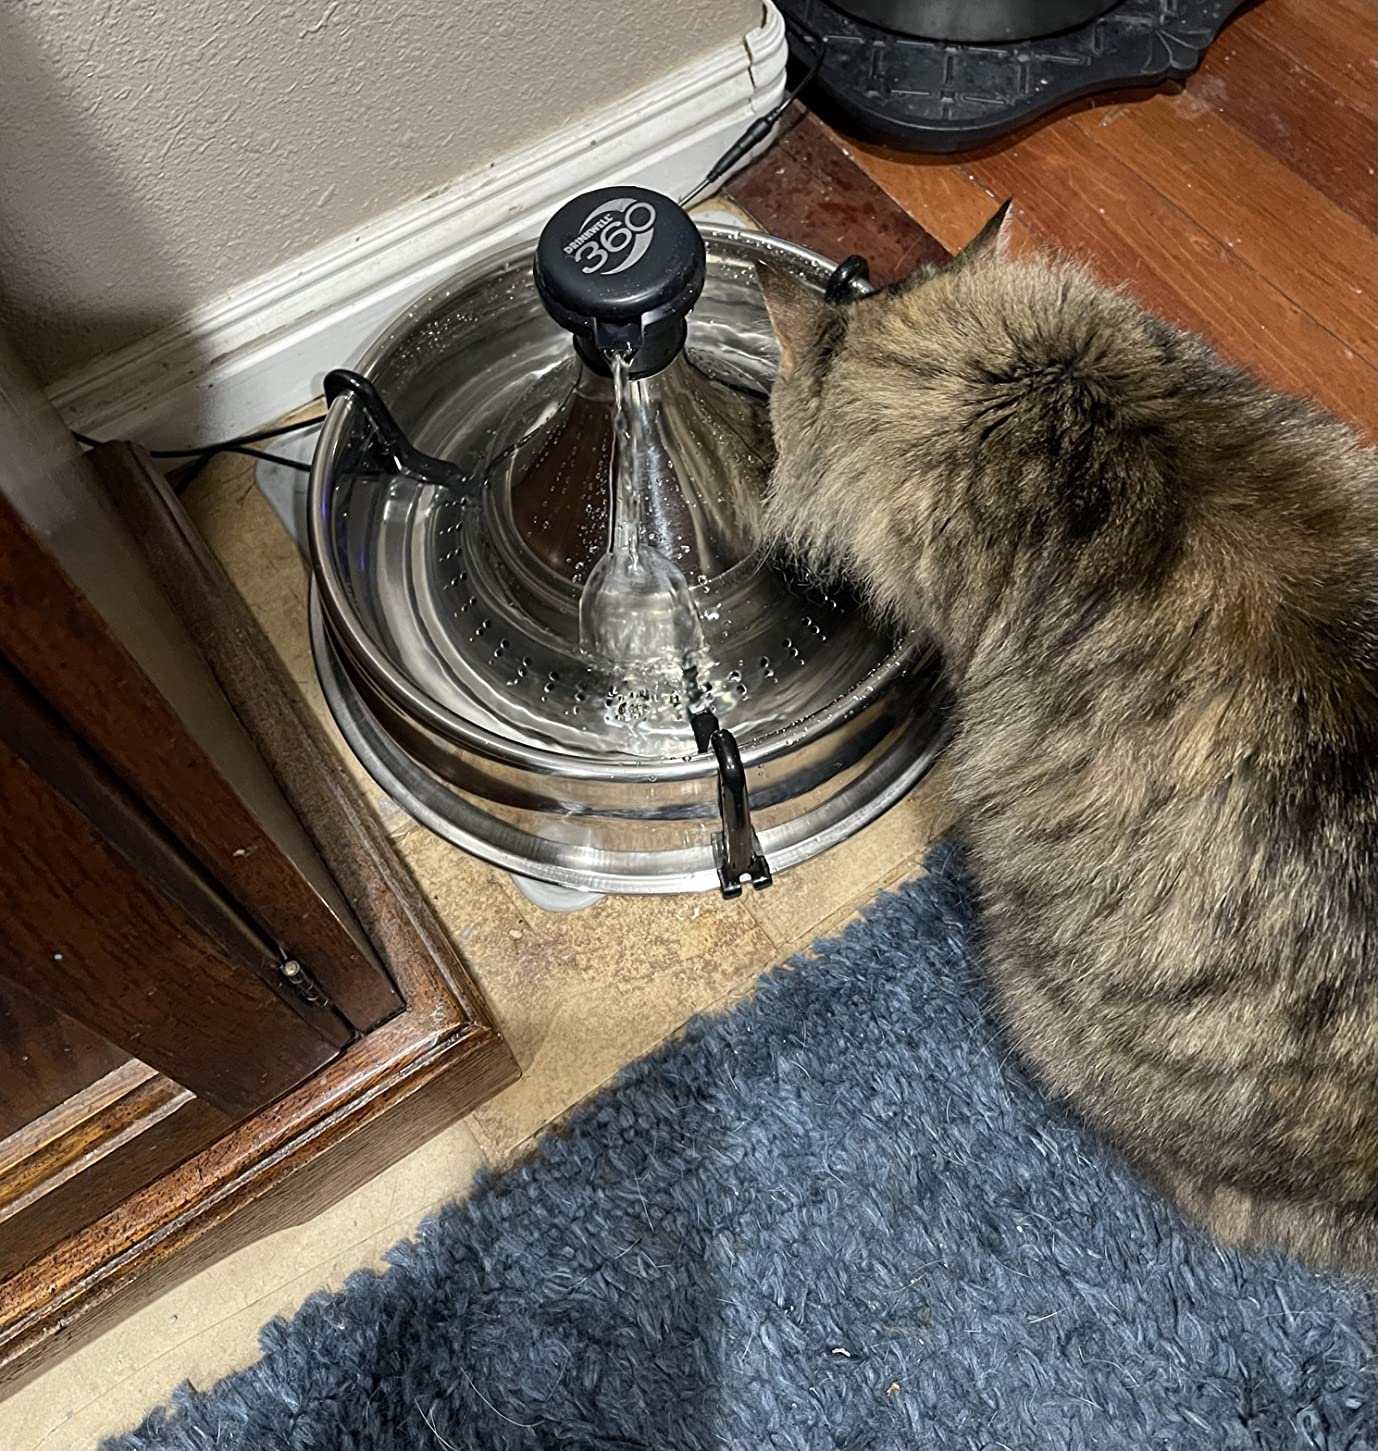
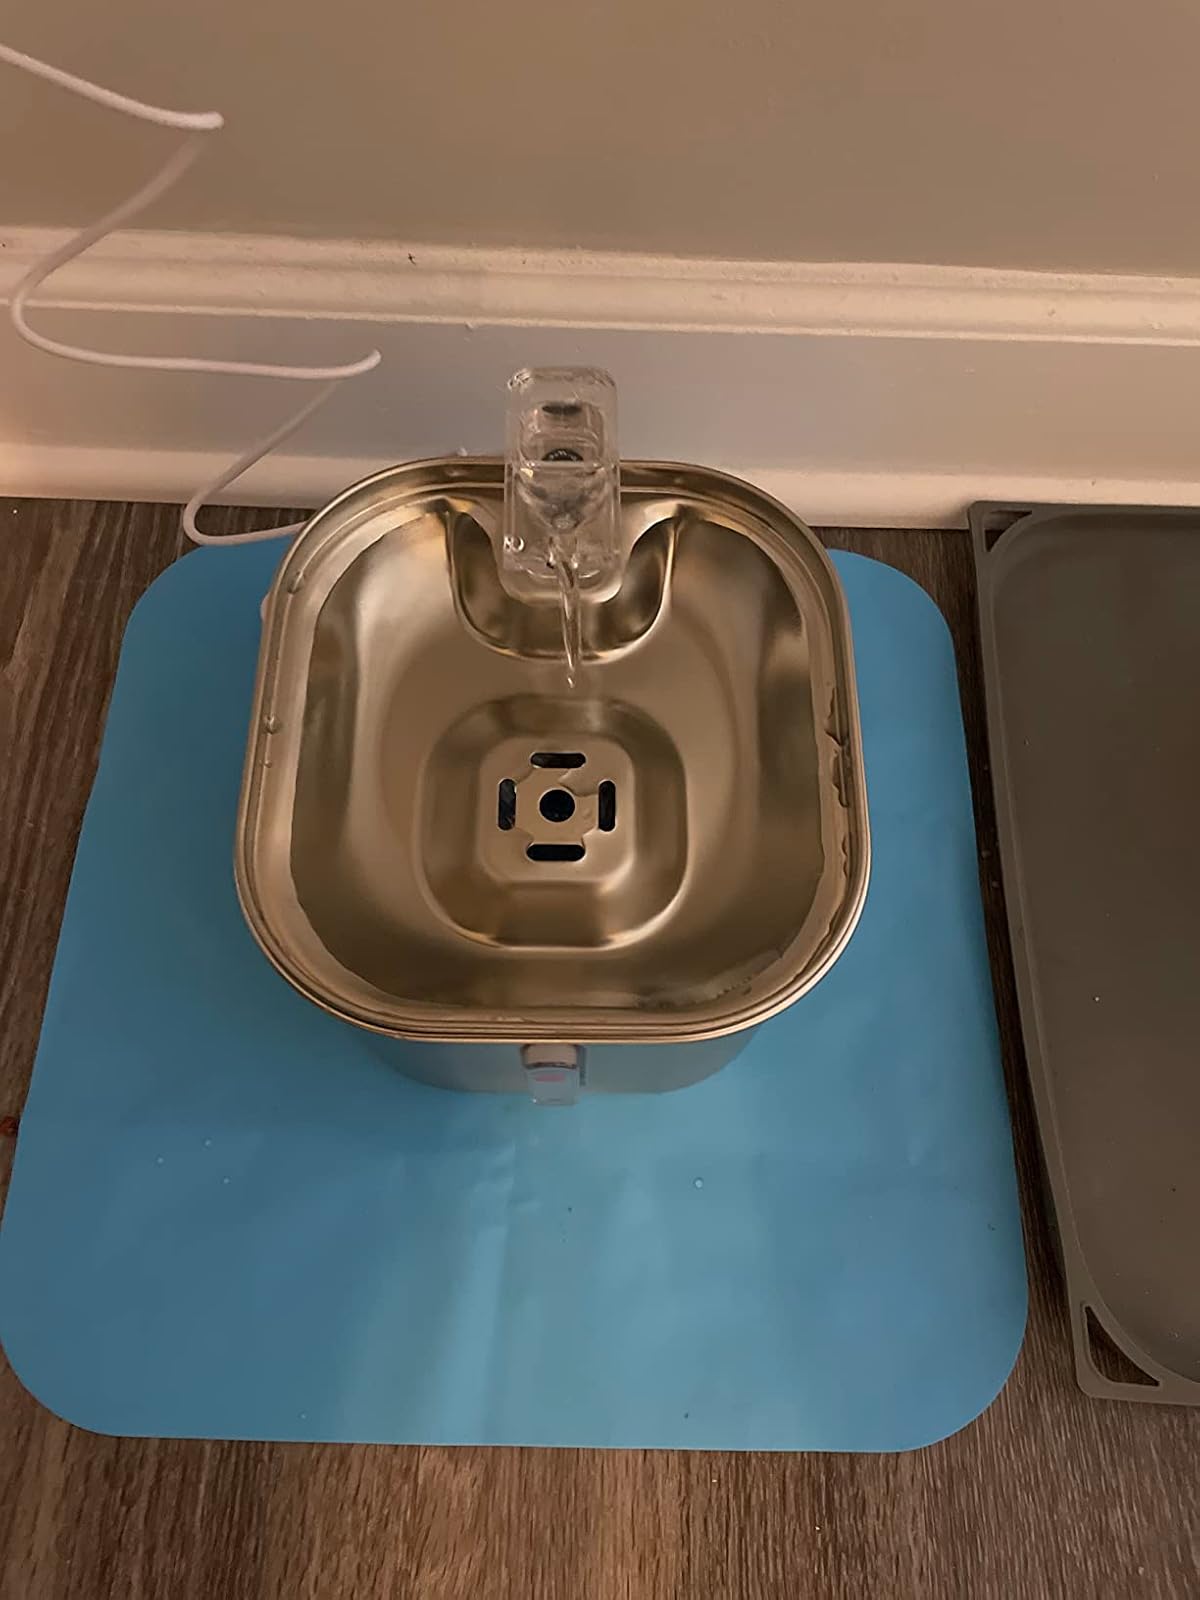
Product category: items_bowl
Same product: no